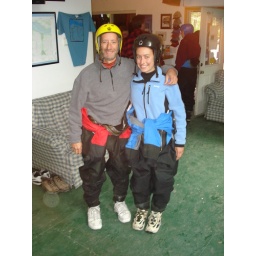
Like kayaking, white water rafting in Alaska requires a fleece jacket, long underwear, and a full dry suit.